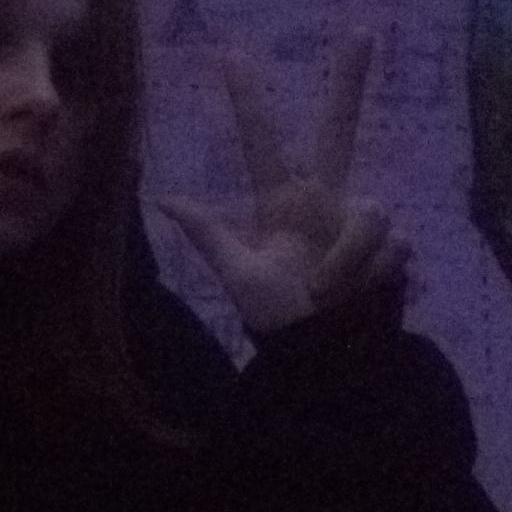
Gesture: three2